José Antonio Zapata

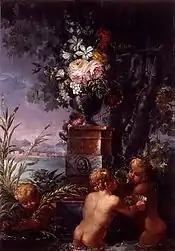
Vase of Flowers with Children Playing in the Water

José Antonio Zapata y Nadal, or y Dadad (1762 – 31 August 1837) was a Spanish painter, active in Valencia.